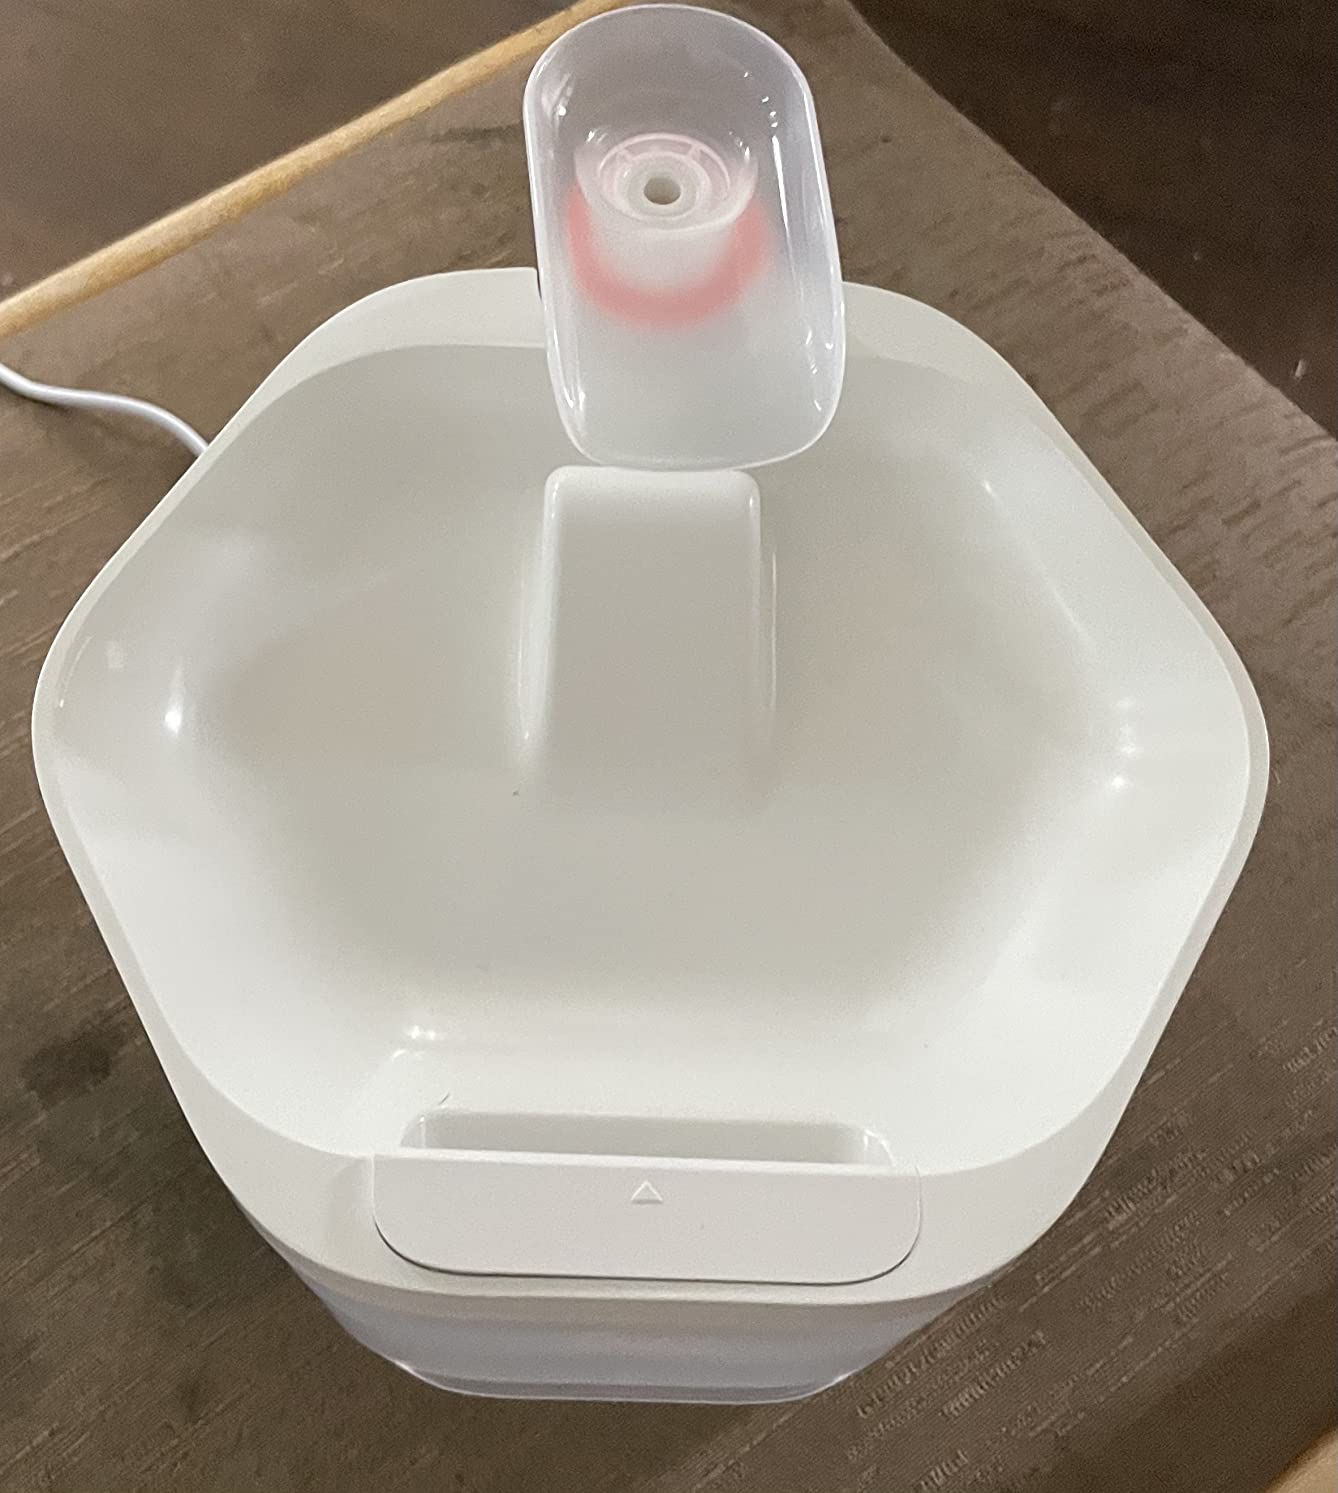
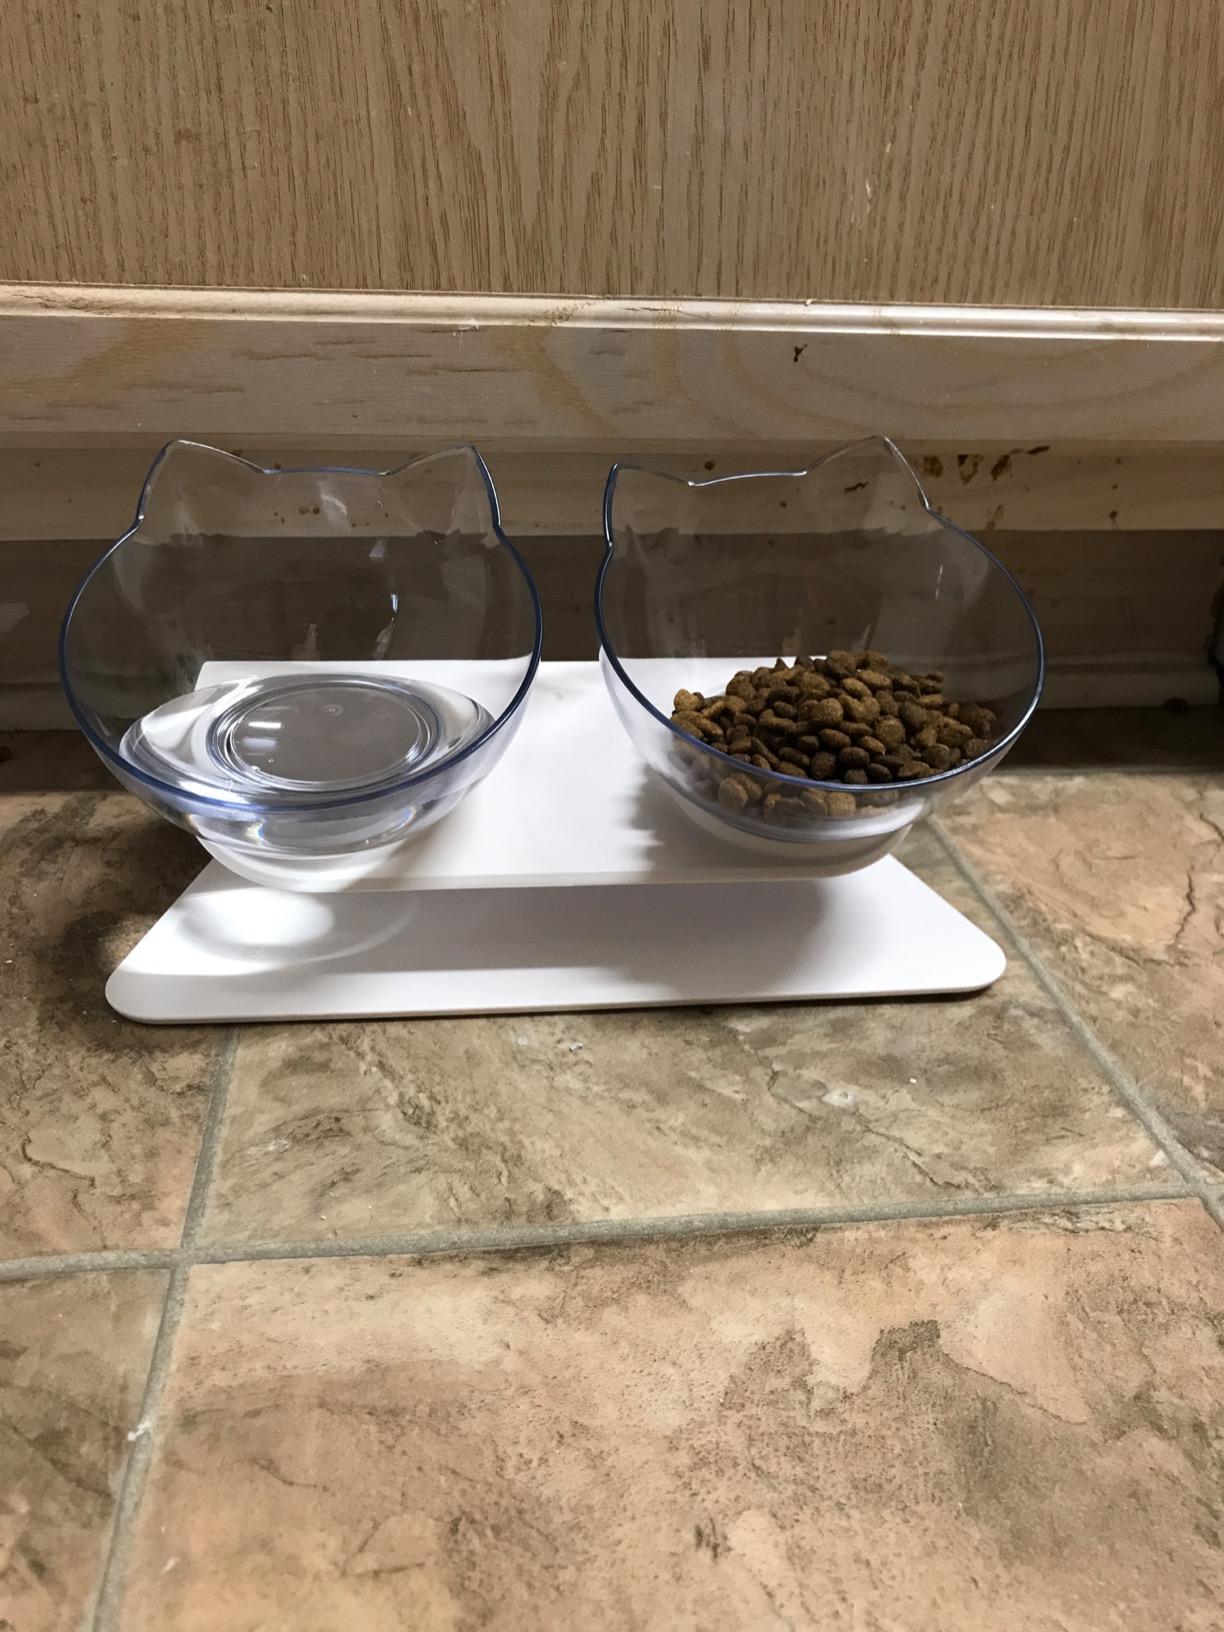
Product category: items_bowl
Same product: no